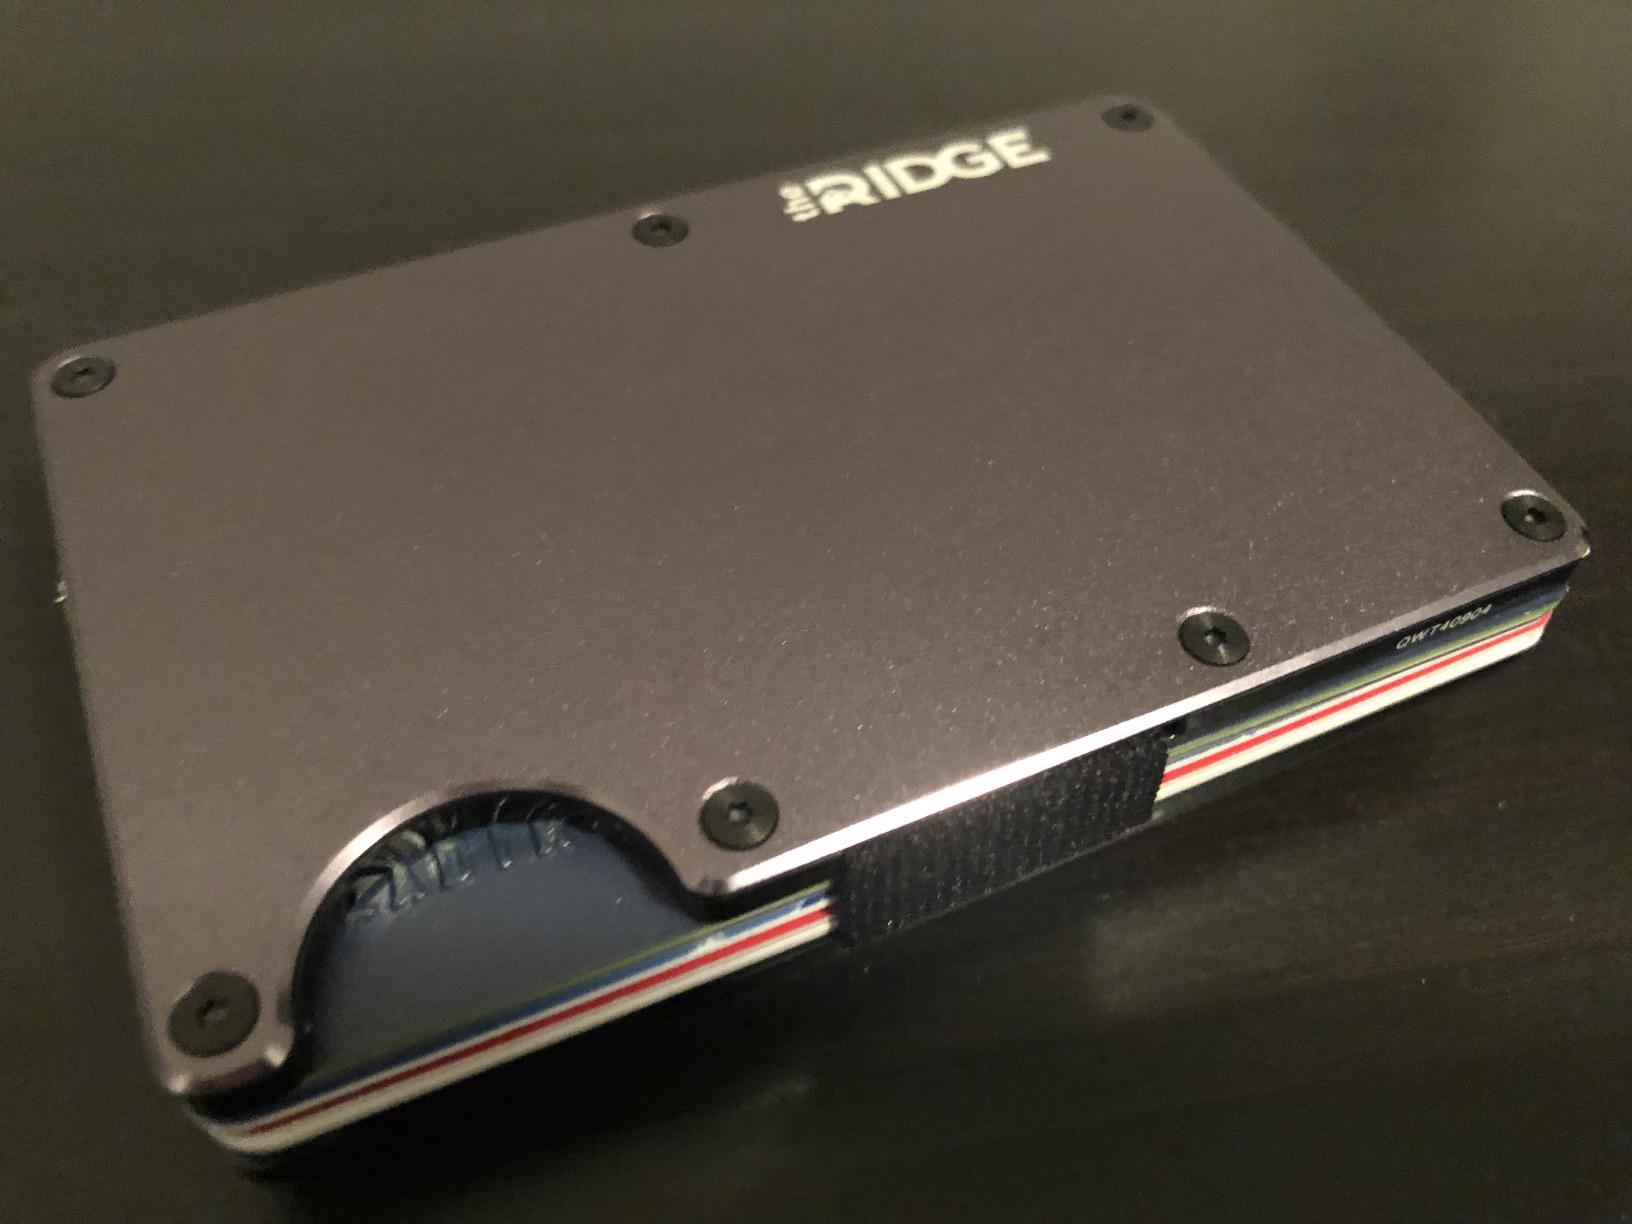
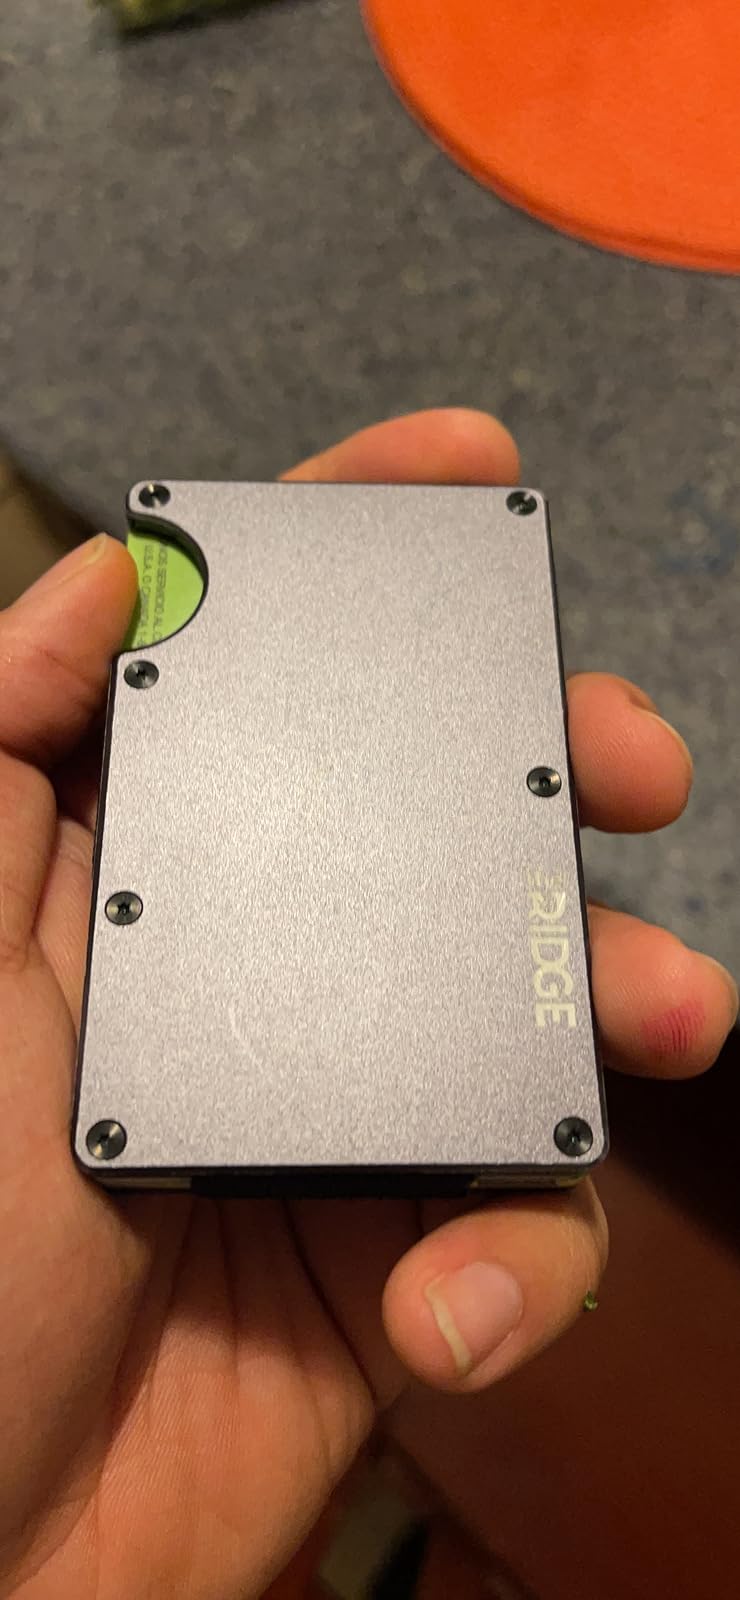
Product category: accessories_wallet
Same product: yes